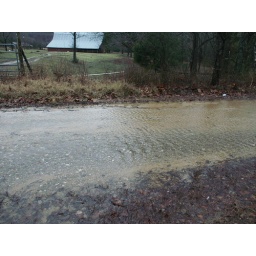
This is the road in front of our house... all of this water is flowing down the road into the stream.